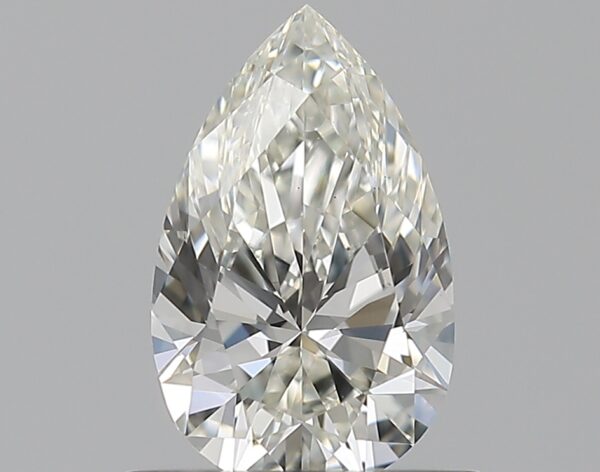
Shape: pear
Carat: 0.59
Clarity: VS1
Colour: I
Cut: EX
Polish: EX
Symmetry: VG
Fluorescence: N
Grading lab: GIA
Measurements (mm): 7.37 x 4.6 x 2.86